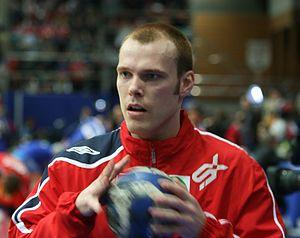
Thomas Skoglund, né le 3 mars 1983 à Lillestrøm, est un joueur de handball norvégien.